Jacob Joshua Falk

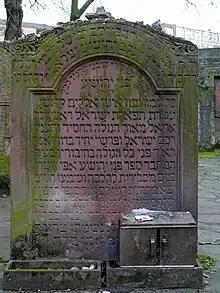
Tombstone of Jacob Joshua Falk at the , Frankfurt am Main.

Jacob Joshua Falk (also Yaakov Yehoshua ben Tzvi Hirsch, or Yaakov Yehoshua Falk — see Note on the name "Joshua Falk") 1680 – January 16, 1756) was a Polish and German rabbi and Talmudist, known as the Pnei Yehoshua.